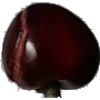
Label: Cherry 1